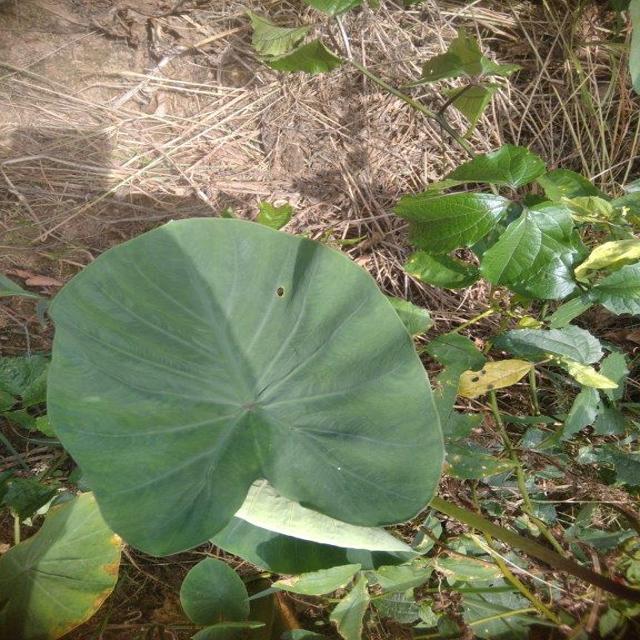
Label: Healthy